Alastair Stewart

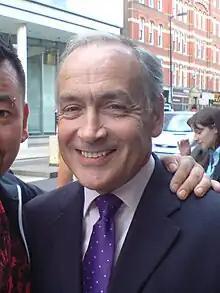
Stewart in 2007

Alastair James Stewart OBE (born 22 June 1952) is a retired English journalist and newscaster.